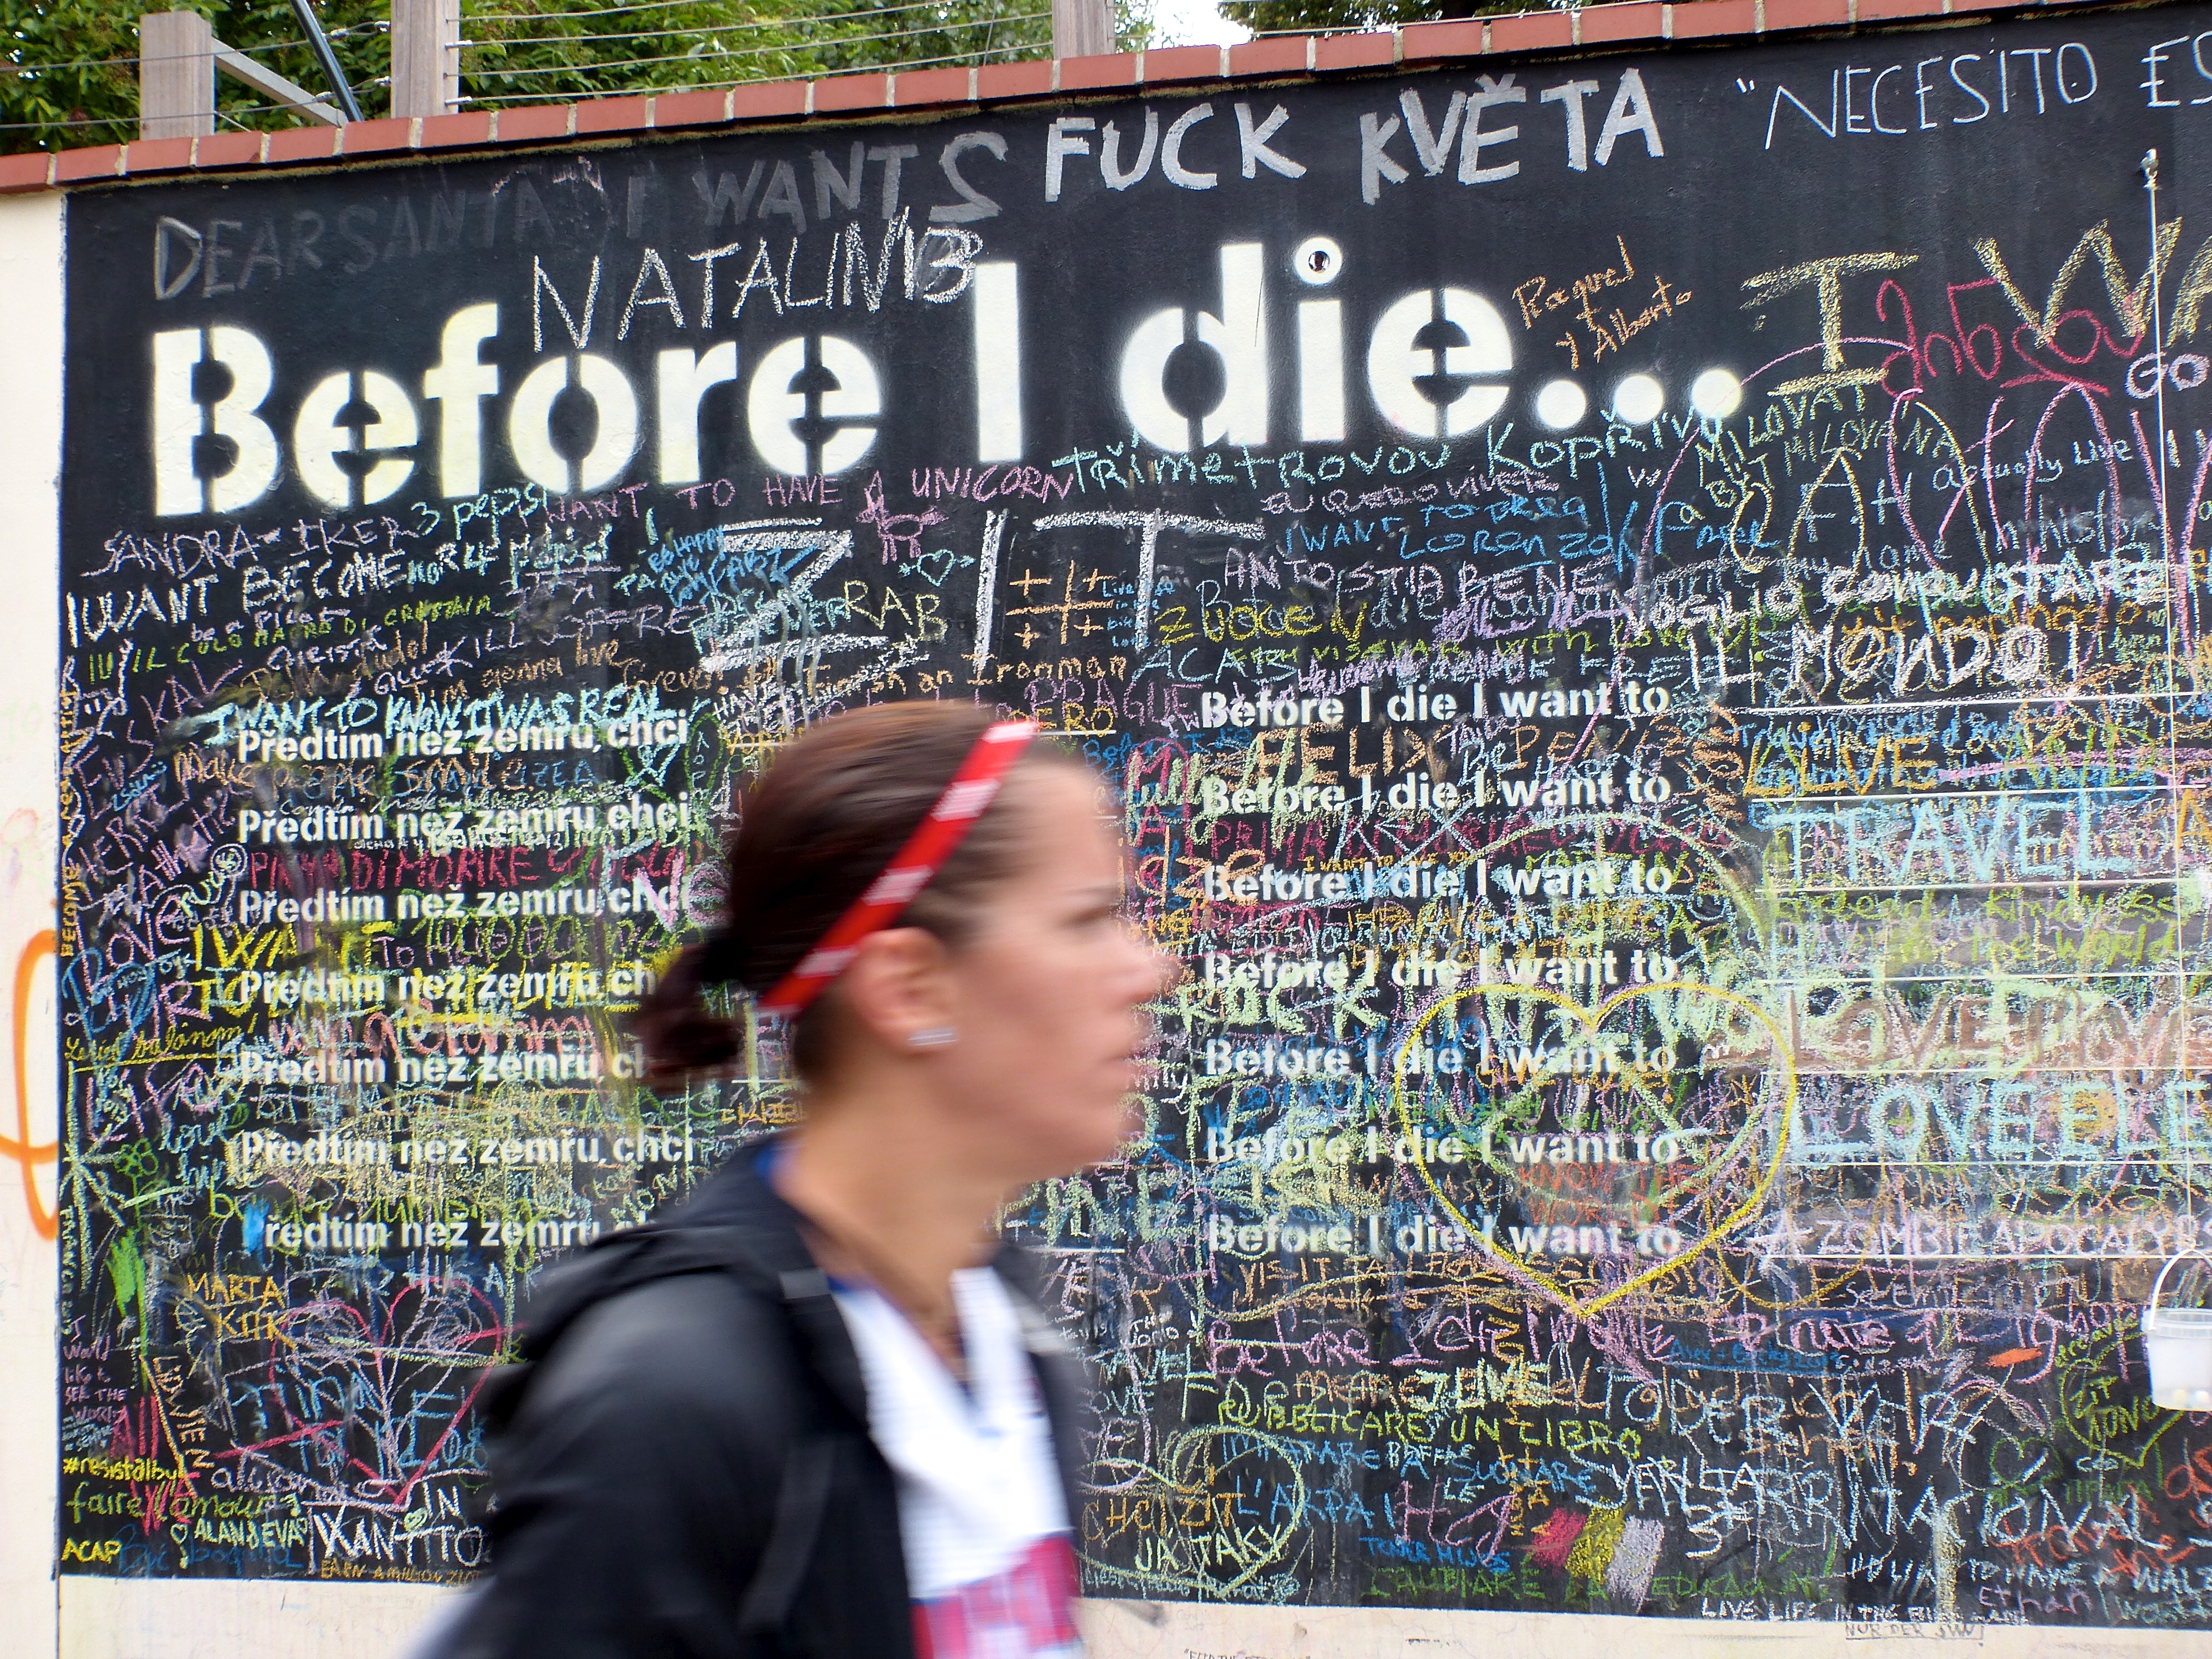
tree, plant, street, wall, advertising, travel, recreation, europe, prague, tourism, graffiti, world, public space, art, fun, mural, kampa, poster, republic, publicart, czech, cesko, praha, beforeidie